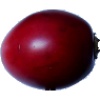
Label: tamarillo